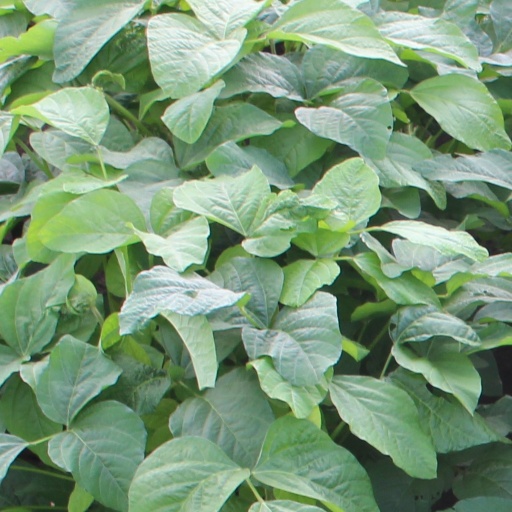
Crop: soybean